Malika Ménard

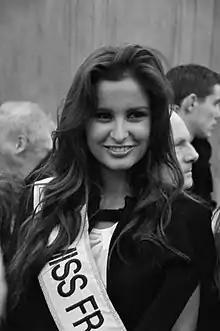
Ménard in Caen in 2010

Malika Ménard (born 14 July 1987) is a French model, tv host and beauty pageant titleholder, who was crowned Miss France 2010. She later represented France in Miss Universe 2010, placing in the Top 15.